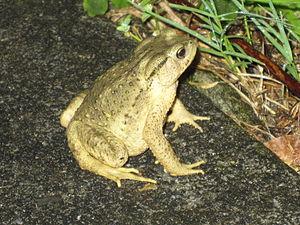
Bufo bankorensis est une espèce d'amphibiens de la famille des Bufonidae.